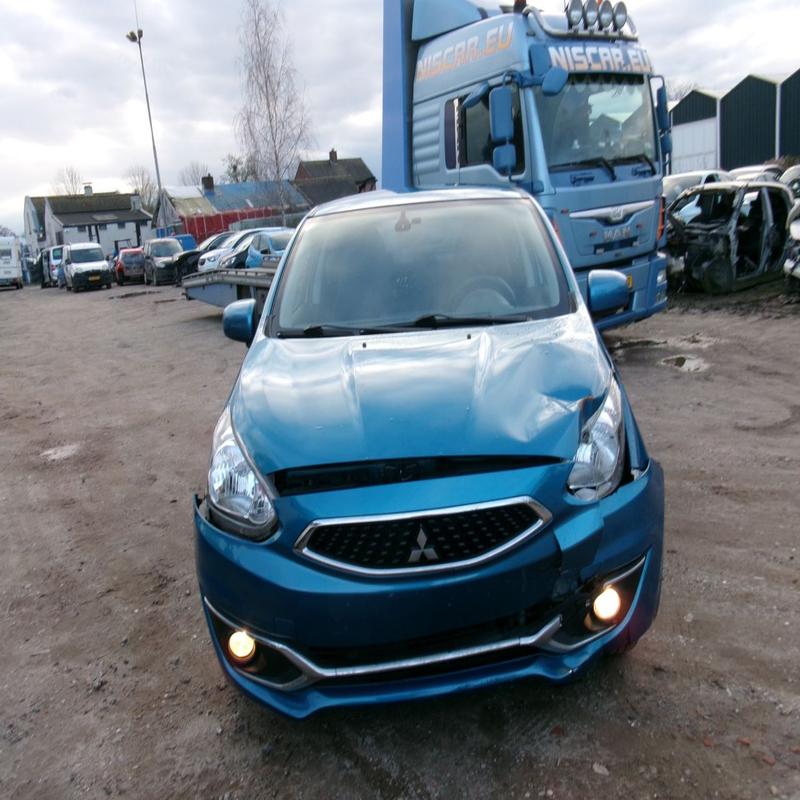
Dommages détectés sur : plaque d'immatriculation avant, pare-choc avant, capot, aile avant droite, aile avant gauche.
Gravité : majeur